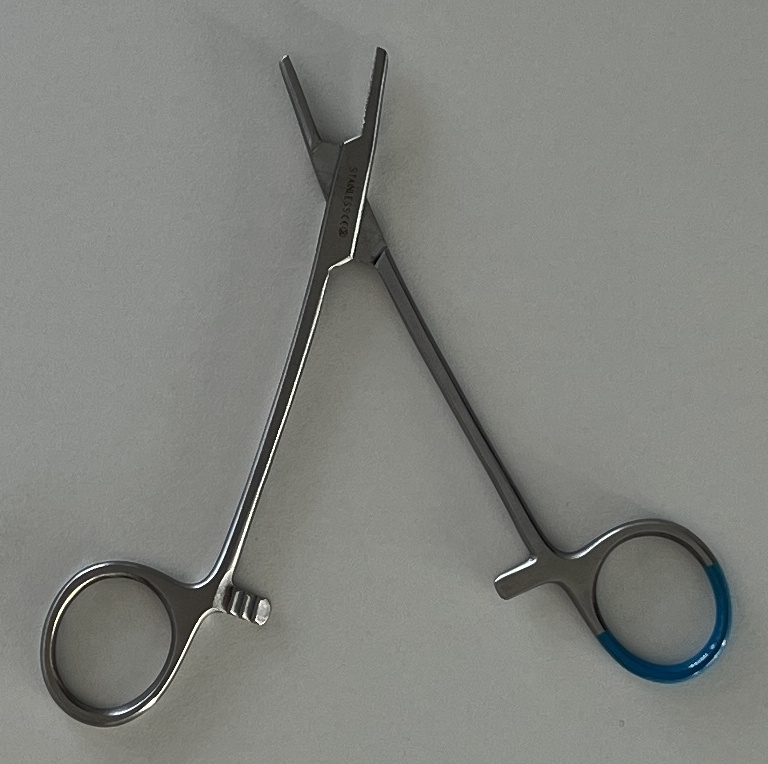
Hinged instrument state: open